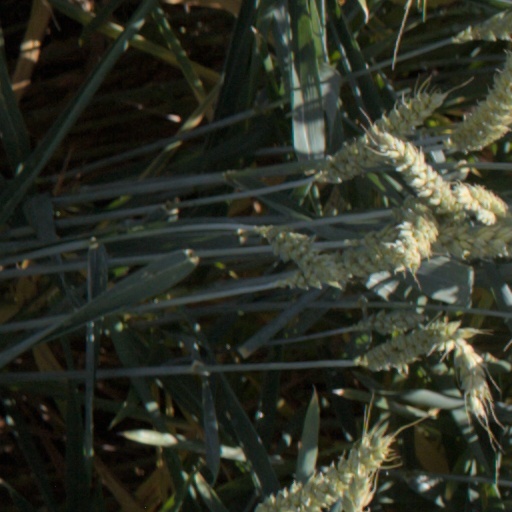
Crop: wheat